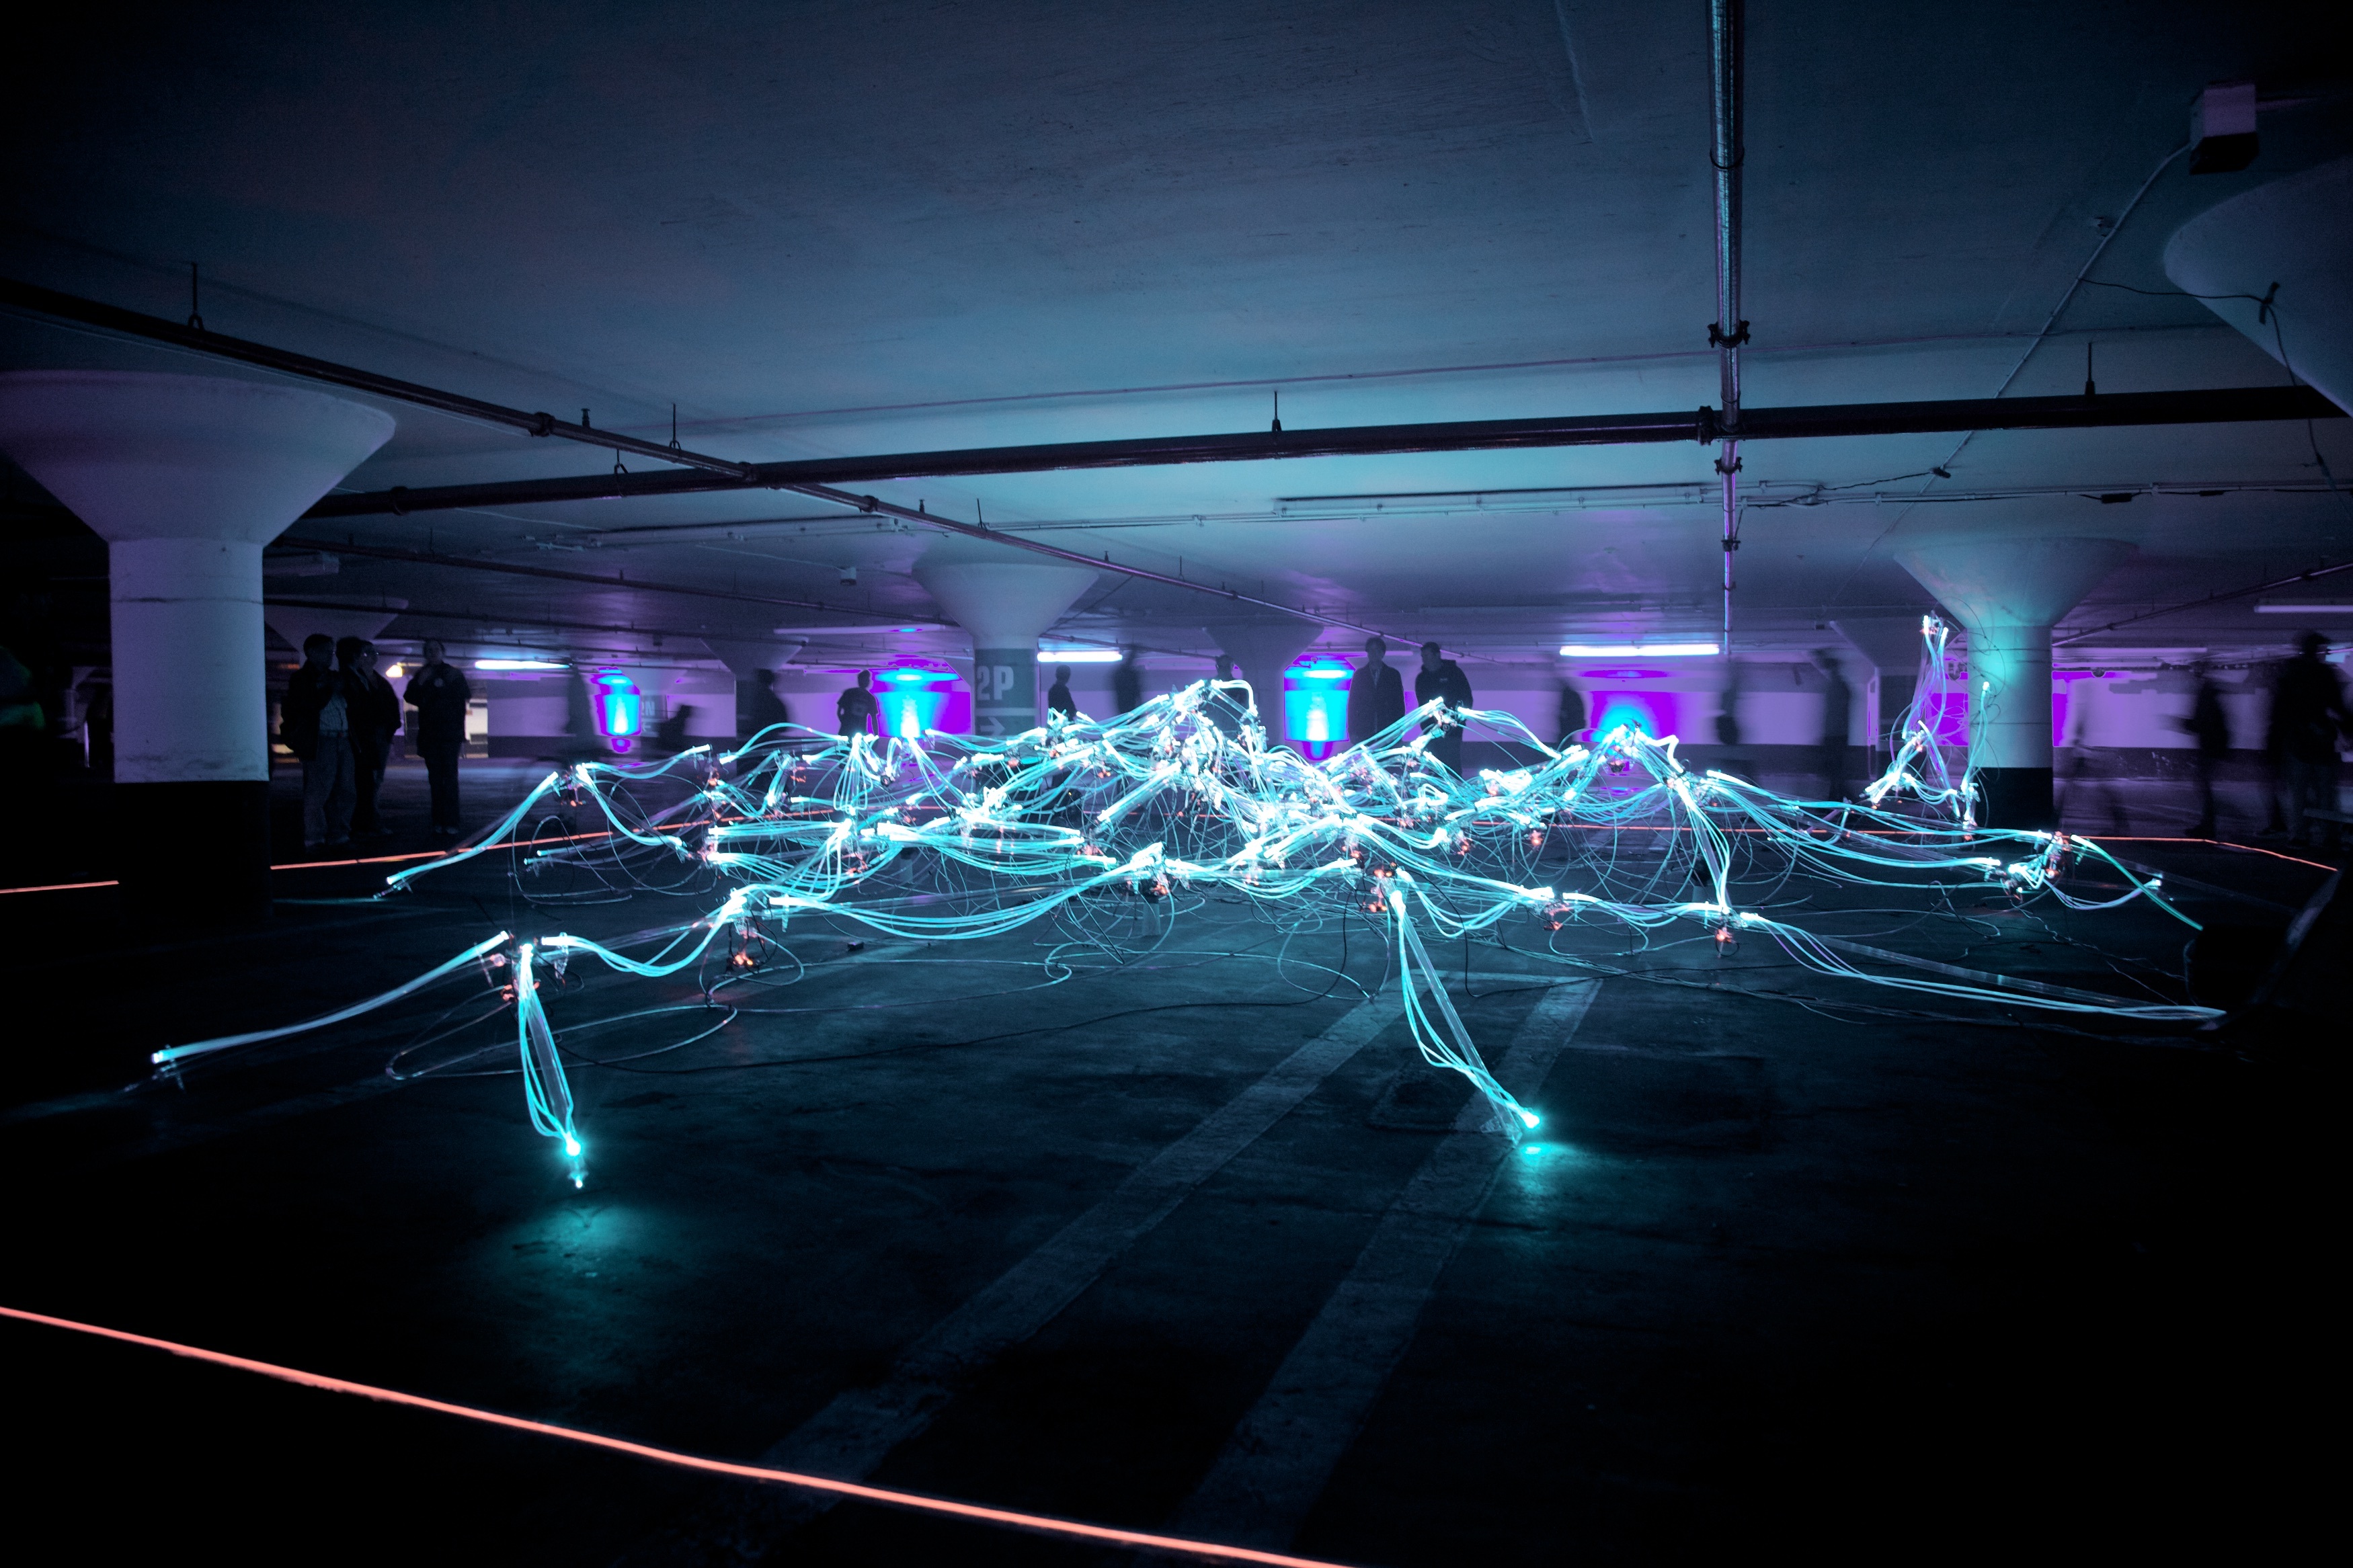
light, parking, garage, darkness, lighting, swirl, illuminated, stage, scenographer